Patrick N. Millsaps

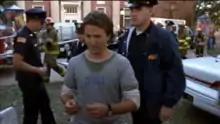
Patrick Millsaps in "Road Trip"

Millsaps began his career in show business as a talent manager before transitioning to film production. His first film as executive producer came about when a principal backer of the film, representing 20% of the budget, withdrew just five days before filming was scheduled to begin. The film producers sought Millsaps's assistance, and he secured the required financing in less than a day. "I'll See You In My Dreams", starring Blythe Danner and Sam Elliott, was completed on a $1 million budget and grossed over $7 million at the box office. The film premiered at the 2015 Sundance Film Festival.